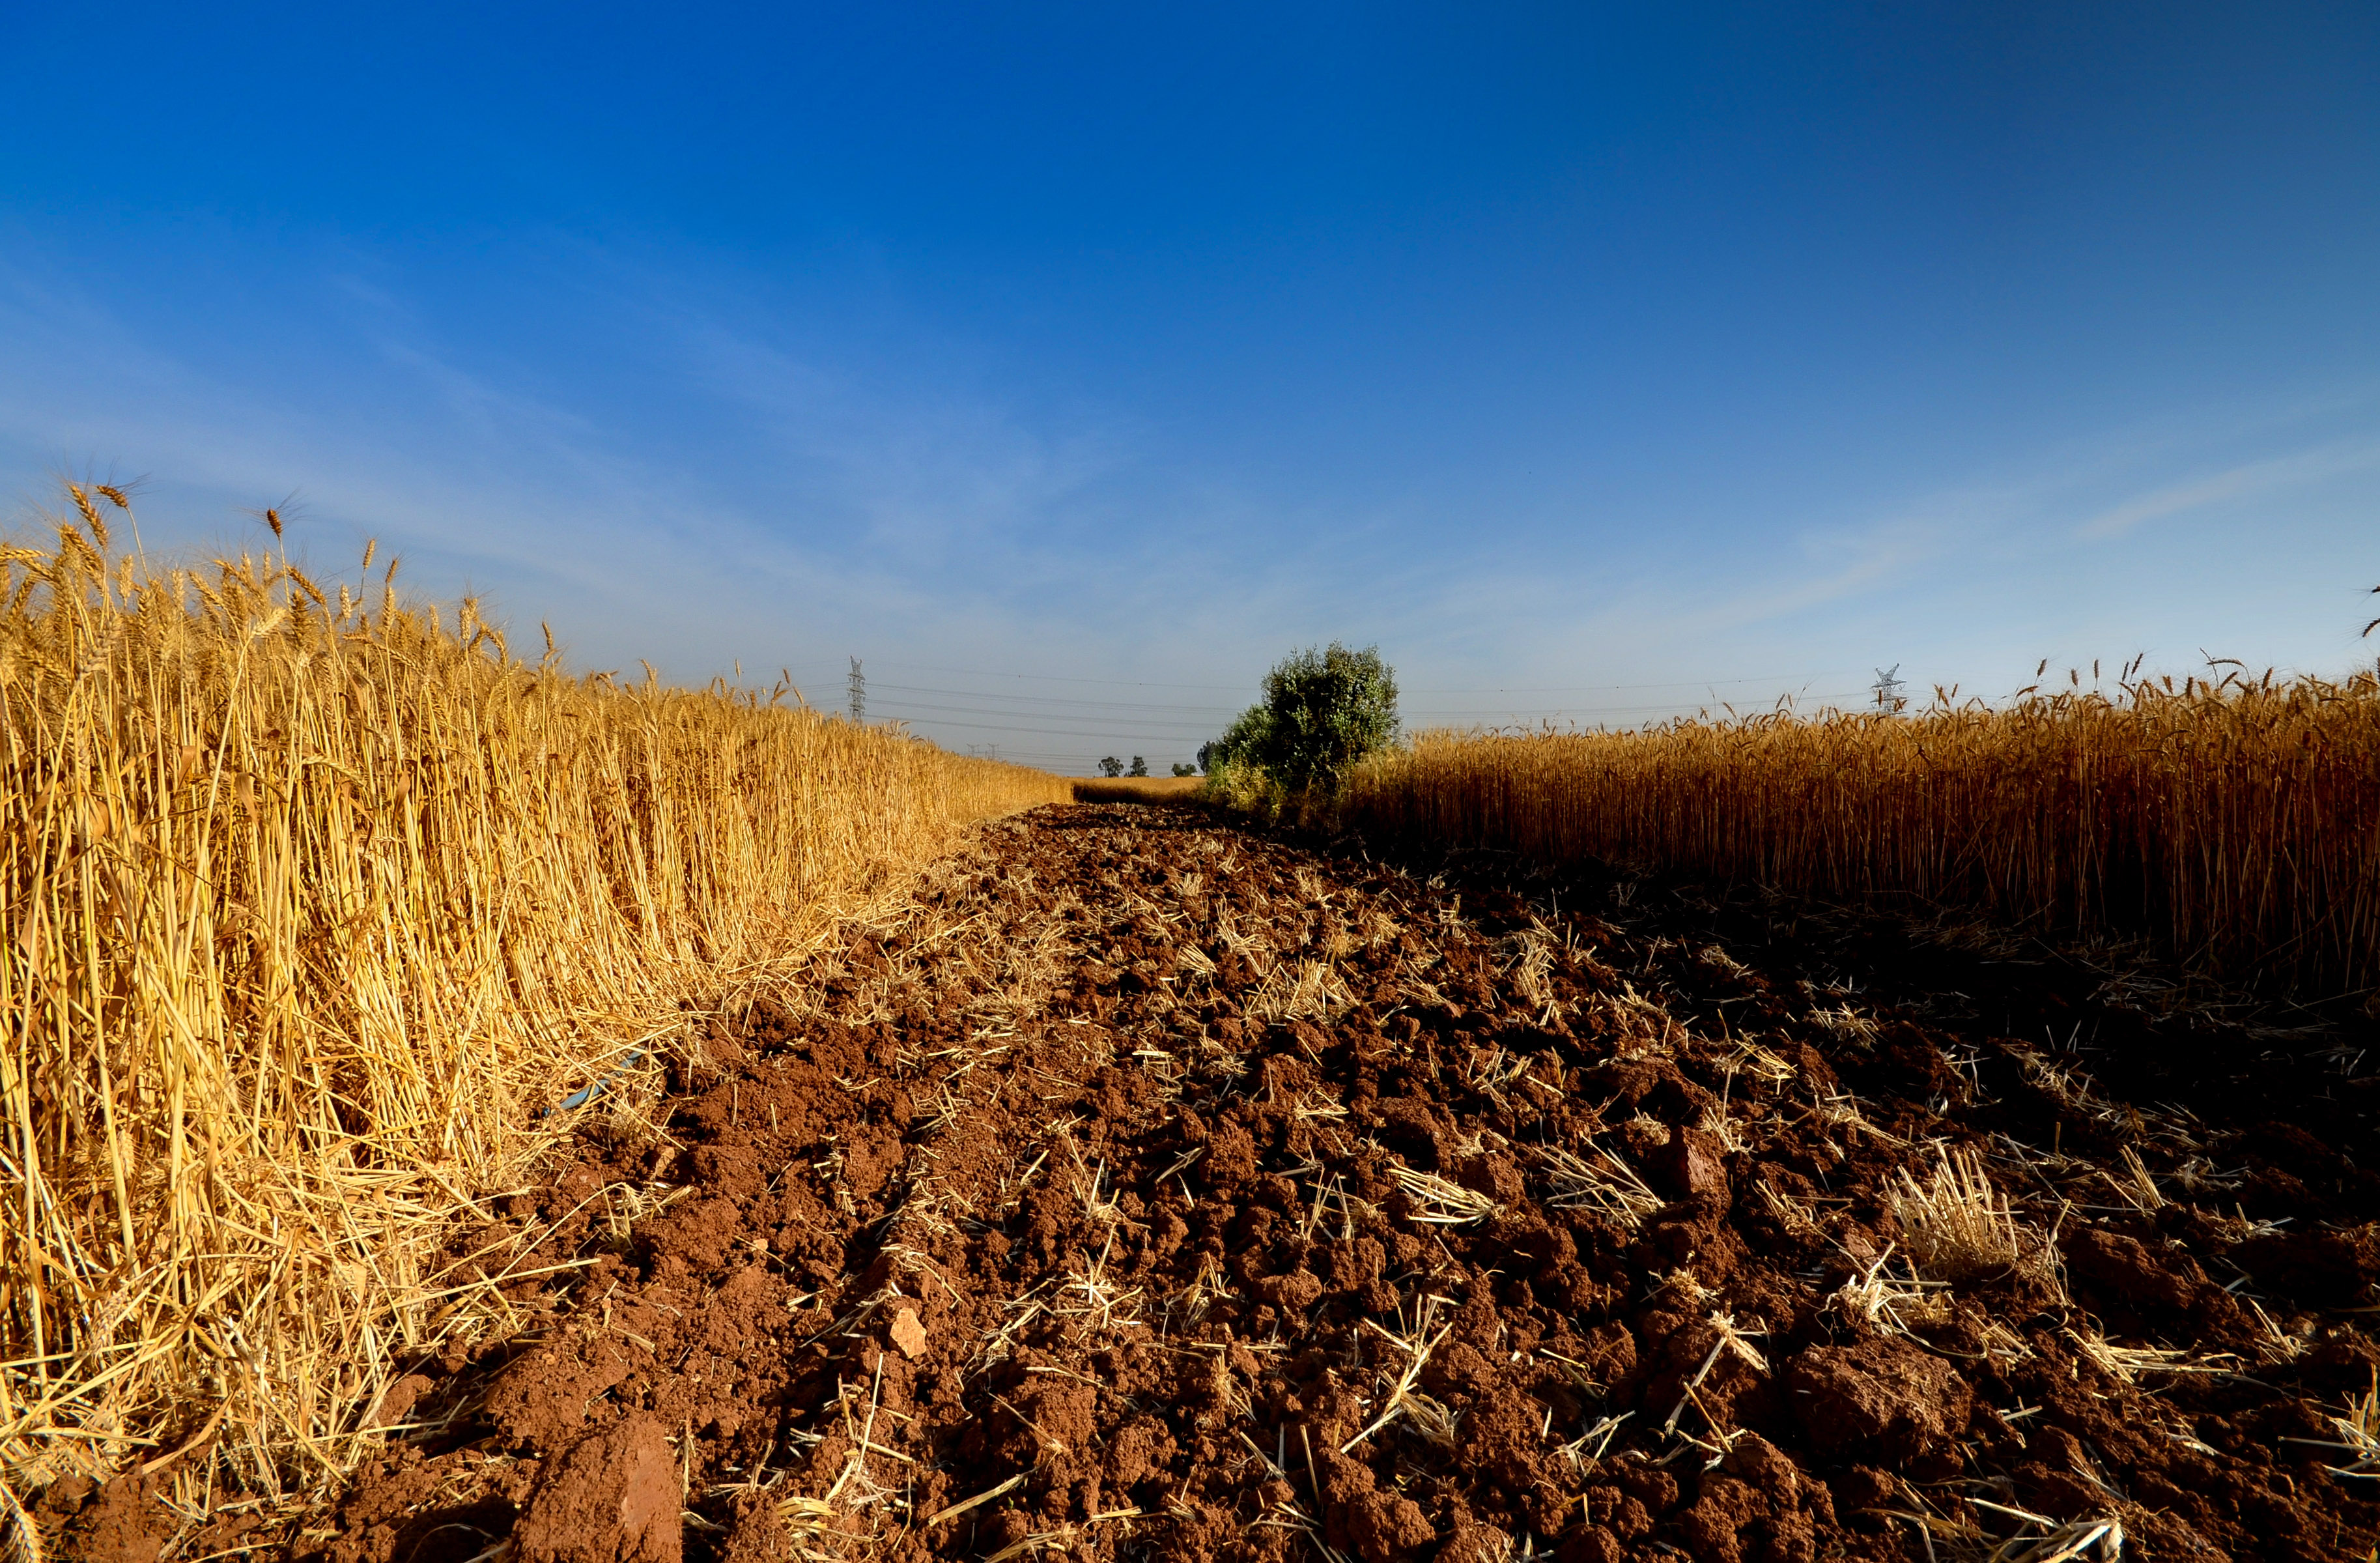
landscape, tree, horizon, field, wheat, prairie, morning, summer, crop, autumn, soil, nikon, agriculture, wideangle, sigma, d5100, israel, 10200mm, wheatfield, rural area, fused, grass family